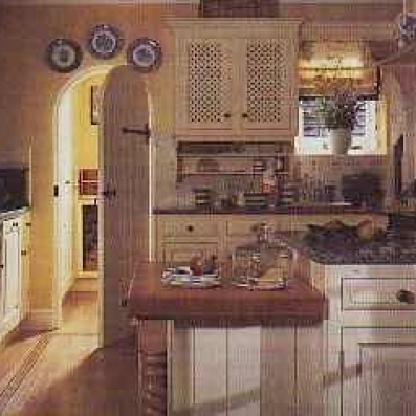
Scene: Indoor